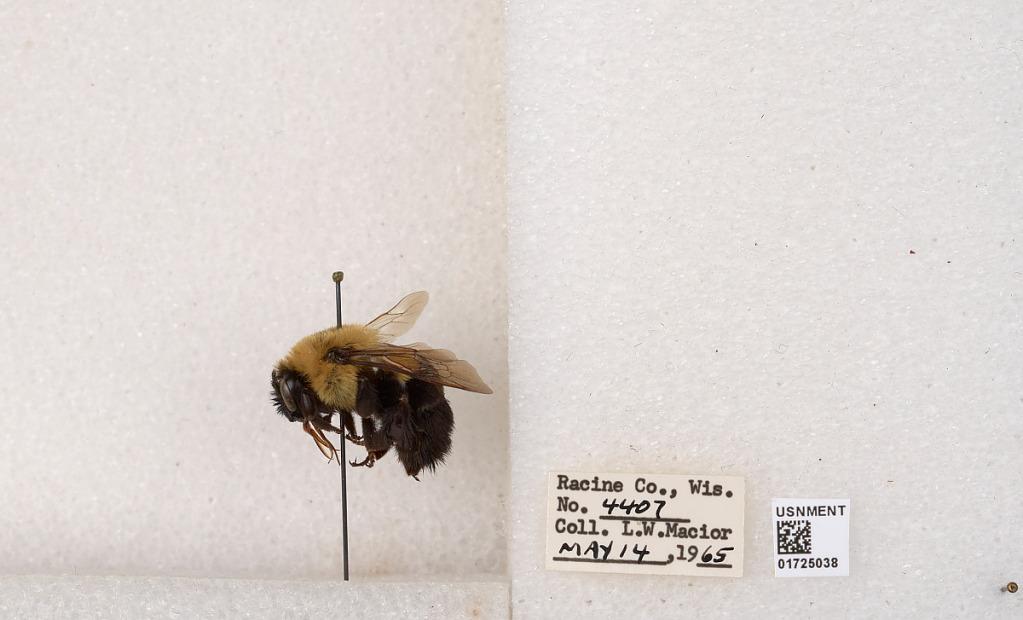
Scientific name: Bombus impatiens Cresson
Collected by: L. Macior
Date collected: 1965-5-14
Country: United States
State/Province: Wisconsin
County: Racine
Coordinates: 42.7299, -87.8123